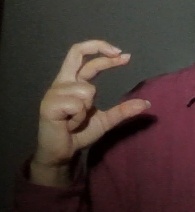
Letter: thal